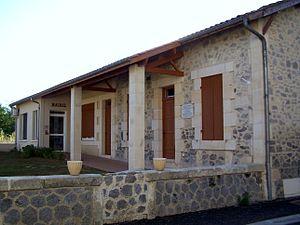
Mairie de Saint-Martin-Curton (Gironde, France)Français
Saint-Martin-Curton ou officieusement Saint-Martin-de-Curton est une commune du Sud-Ouest de la France, située dans le département de Lot-et-Garonne, en région Nouvelle-Aquitaine.